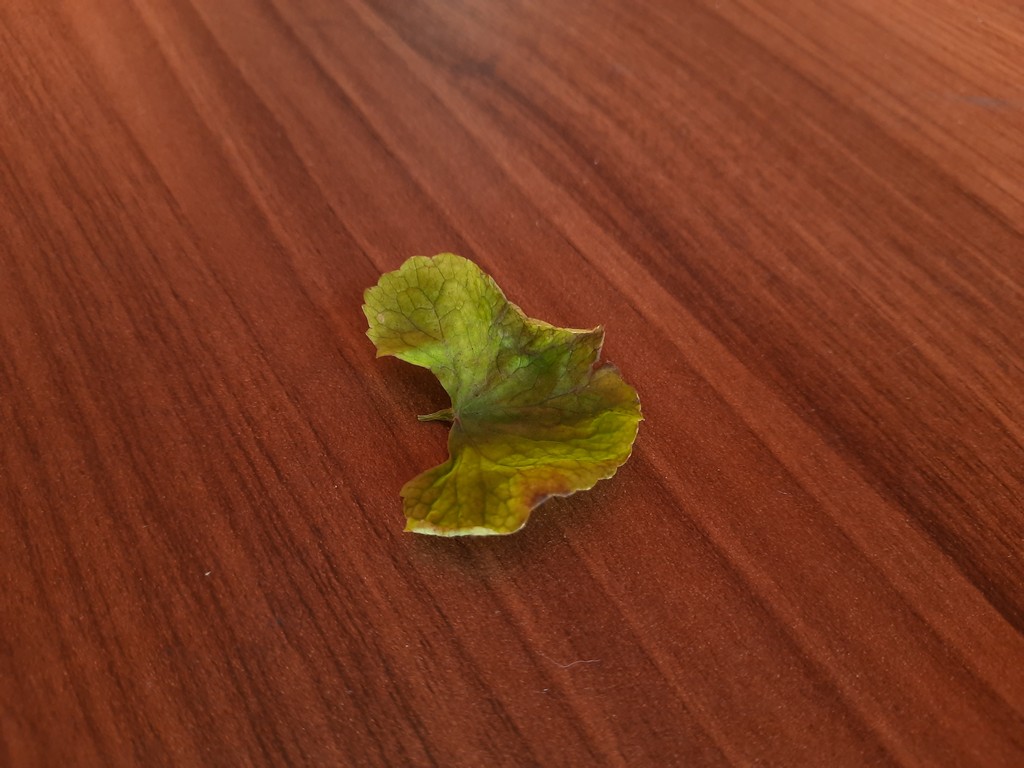
Label: Unhealthy